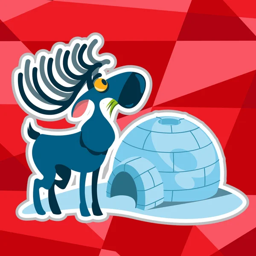
reindeer in a cartoon style